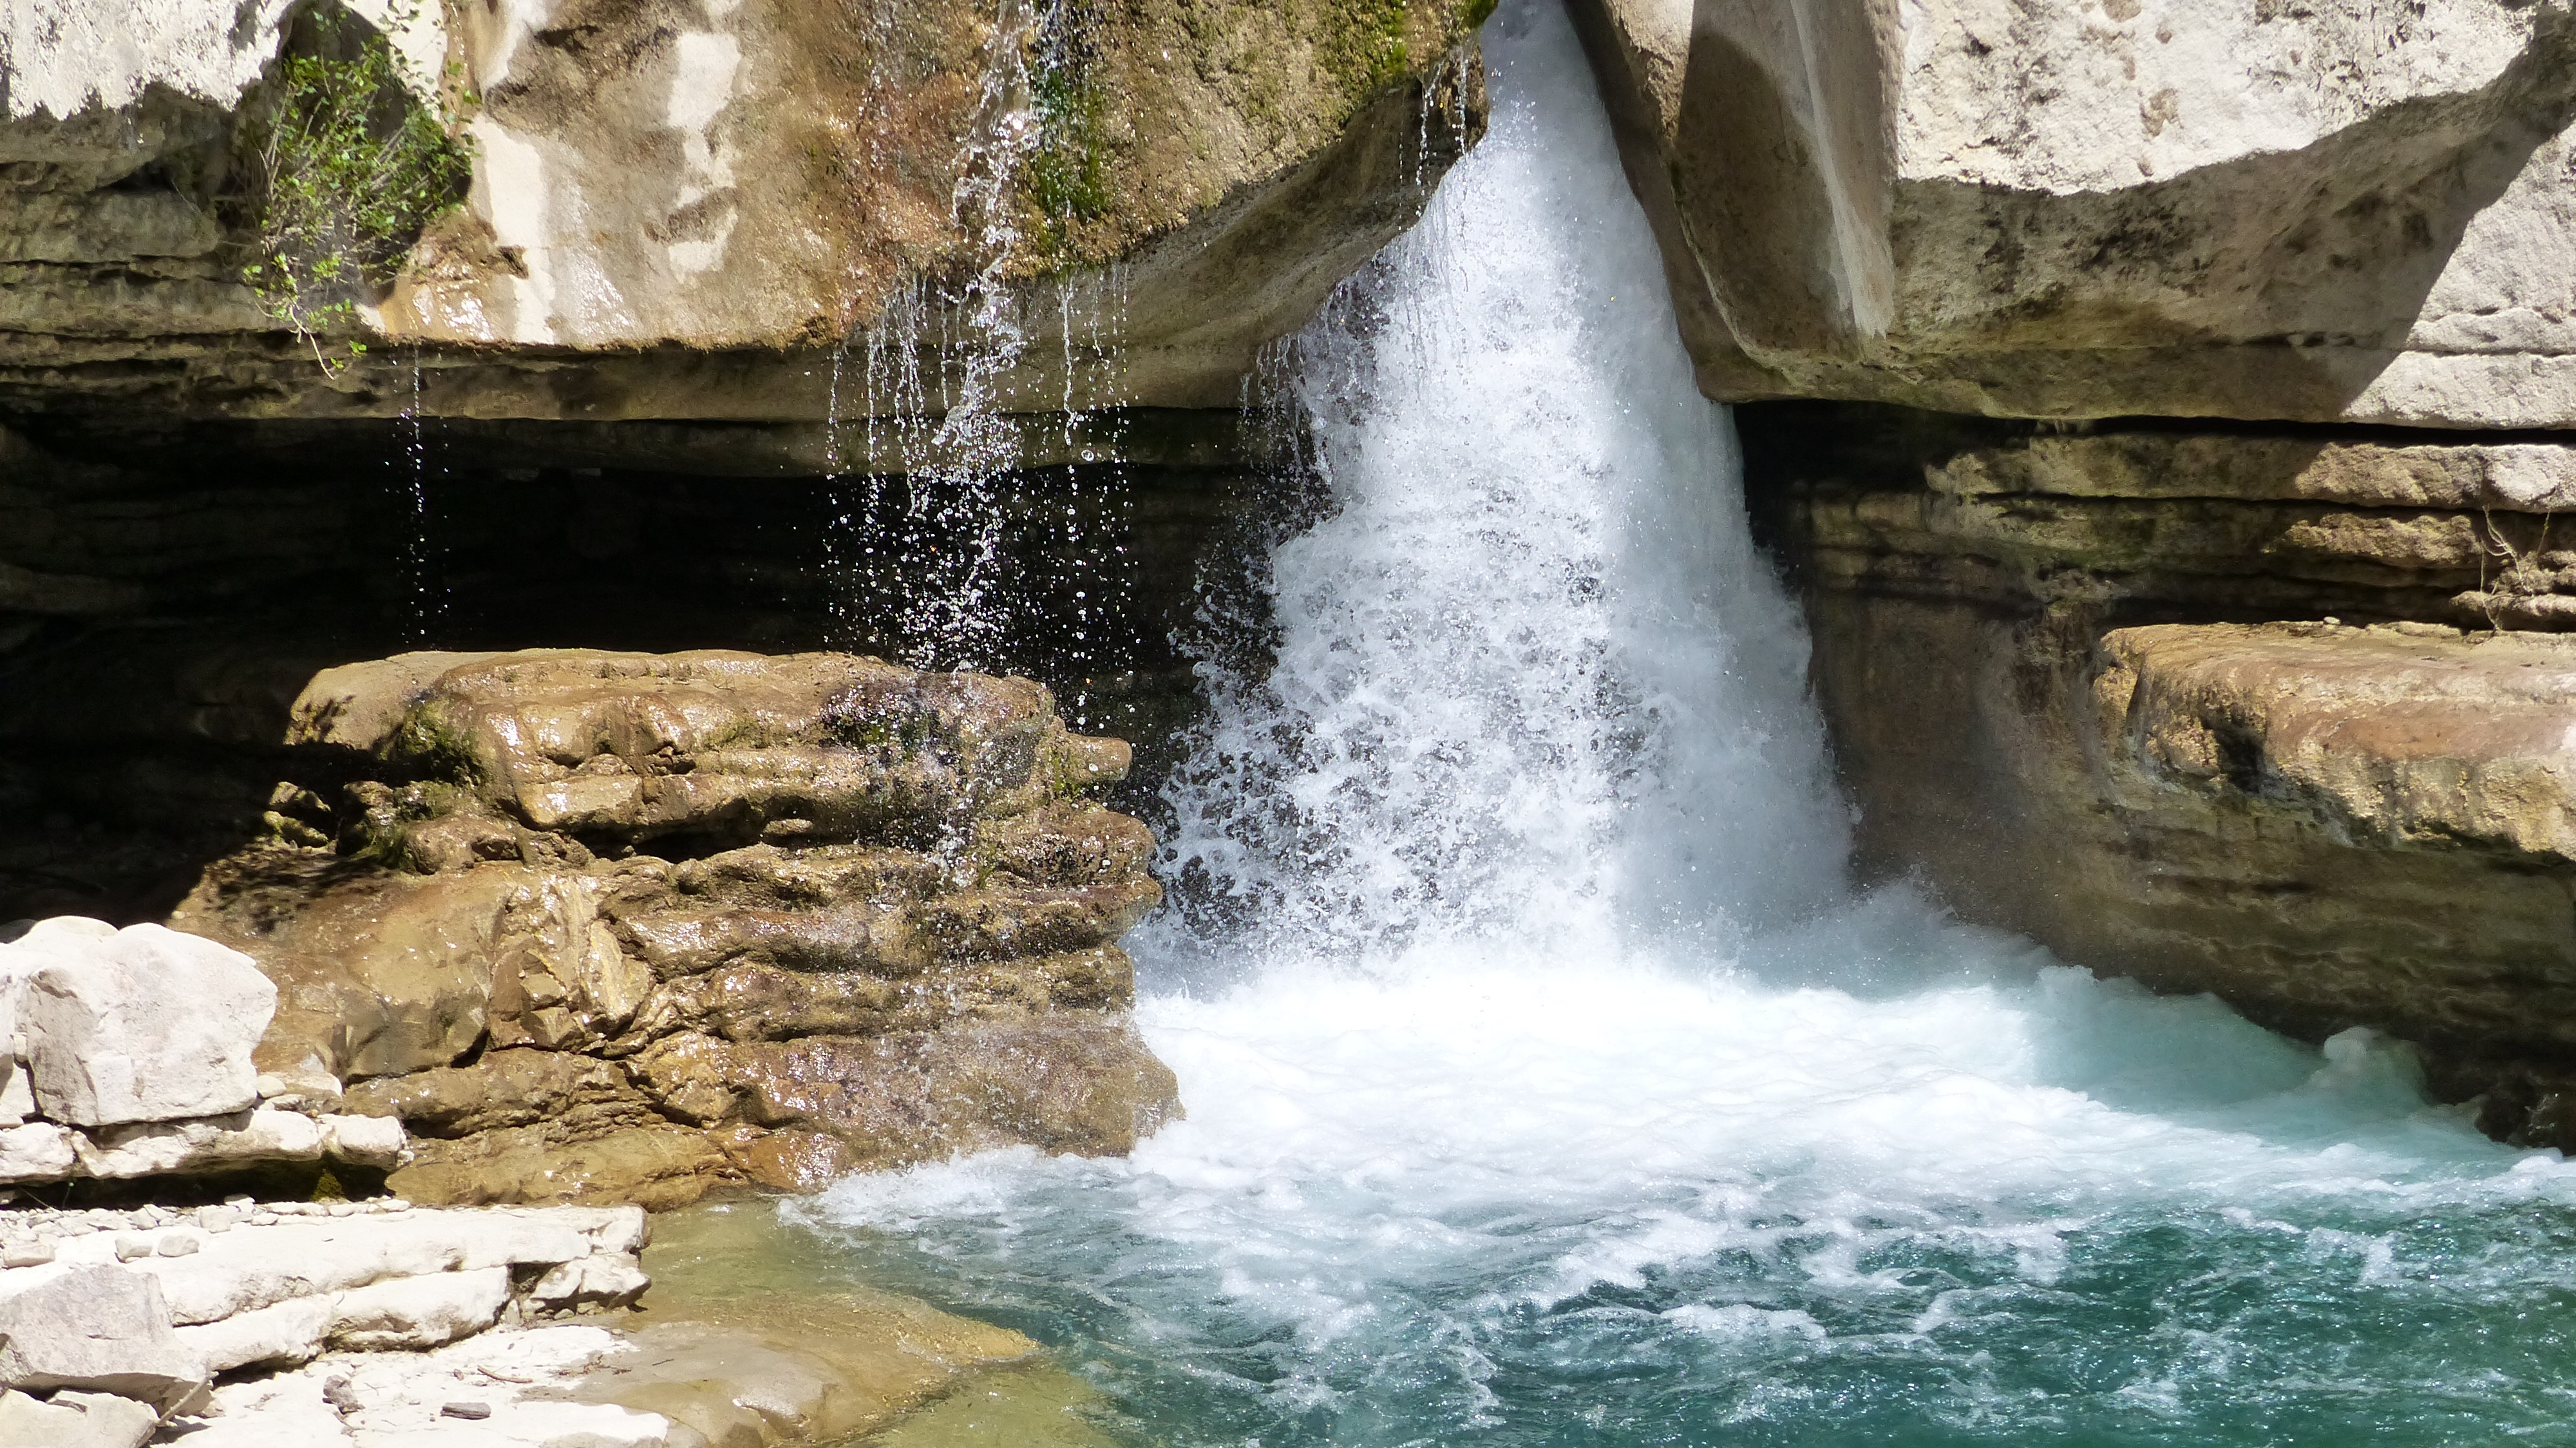
landscape, water, nature, rock, waterfall, river, formation, stream, cascade, rapid, body of water, chute, water feature, watercourse, nature reserve, water resources, mineral spring